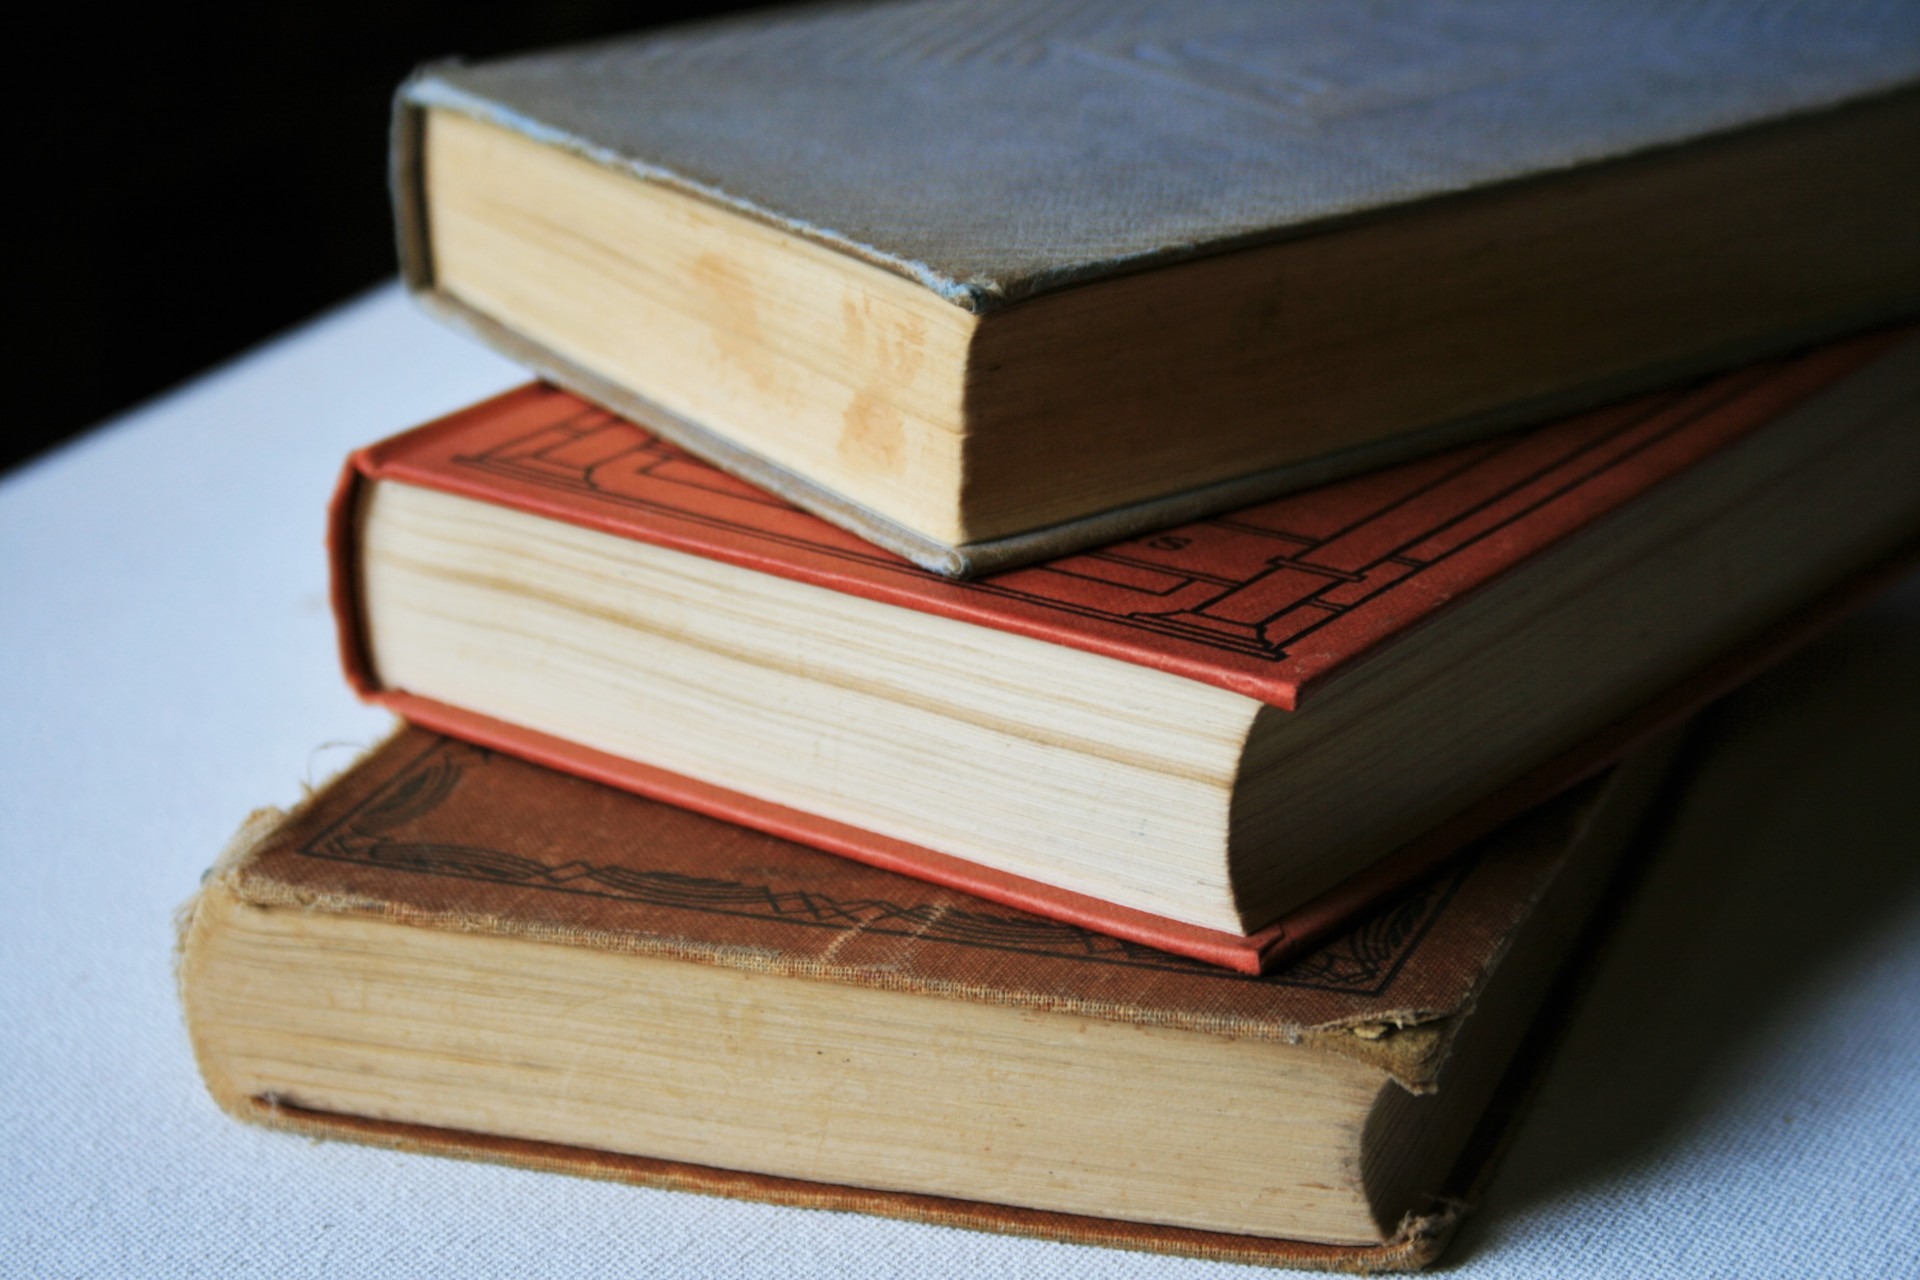
book, read, word, grungy, wood, leather, vintage, antique, old, reading, box, page, material, weathered, education, pages, worn, literature, study, library, books, text, stacked, manuscript, words, school, age, history, learning, classic, document, information, cover, used, wisdom, knowledge, plywood, distressed, hardcover, publication